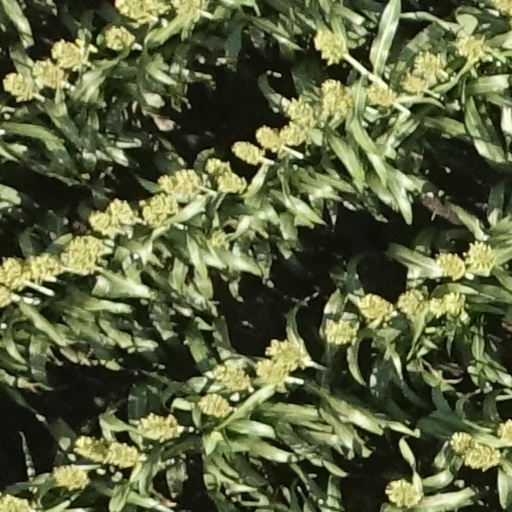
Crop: sorghum